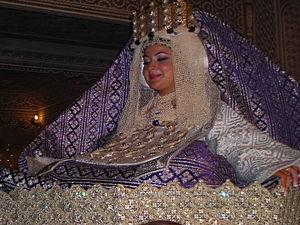
Mariage Marocain
Au Maroc, la cérémonie nuptiale est fondée sur des rites précis et des coutumes ancestrales. L'union issue de cette cérémonie nuptiale, est encadrée par la religion islamique.
La lebsa lfasiya, ou lebsa lekbira, est, au Maroc, la cinquième tenue de mariée du rite des sept tenues. D'autres noms lui ont été attribués comme la « tenue du paon ».